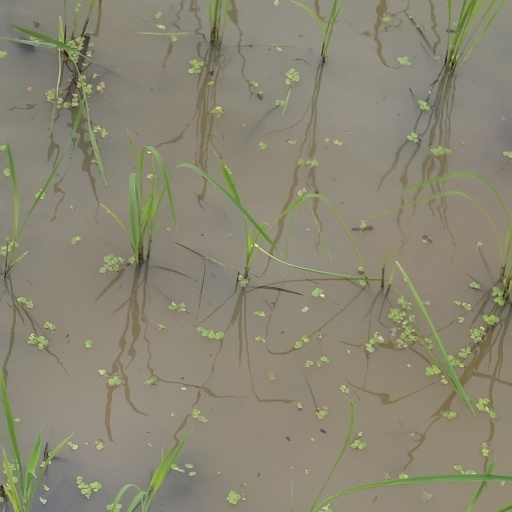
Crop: rice